Israel at the 2020 Summer Olympics

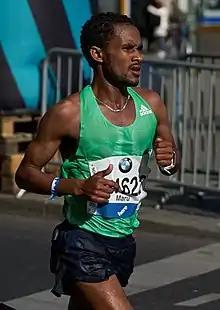
Marhu Teferi

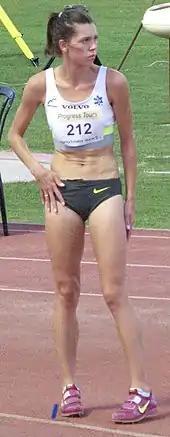
Hanna Knyazyeva-Minenko

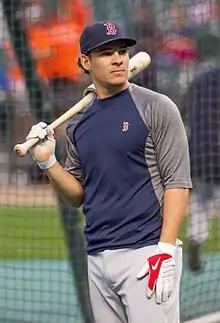
Danny Valencia

Nine Israeli athletes met the entry standards, either by qualifying time or by world ranking, in the following track and field events (up to a maximum of 3 athletes in each event):